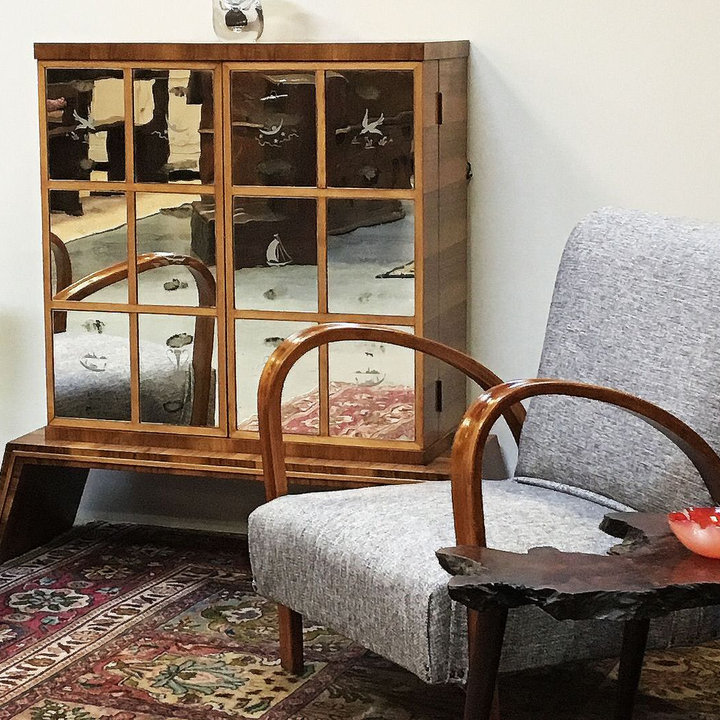
Style: ArtDeco